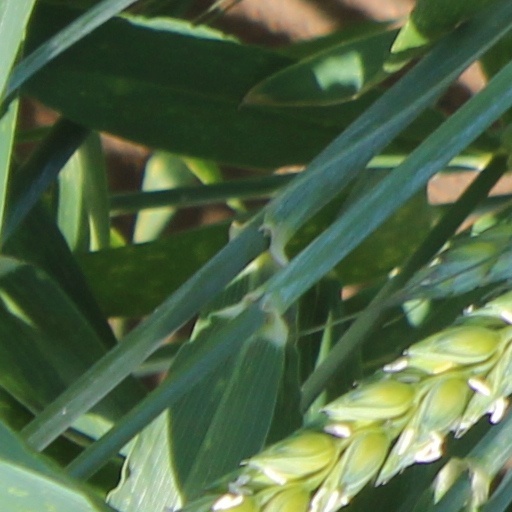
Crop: wheat